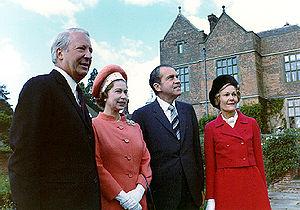
Élisabeth II, née le 21 avril 1926 à Londres, est la reine du Royaume-Uni de Grande-Bretagne et d'Irlande du Nord ainsi que de quinze autres États souverains, appelés royaumes du Commonwealth, et de leurs territoires et dépendances. Elle est également le chef du Commonwealth of Nations, organisation regroupant cinquante-trois États.